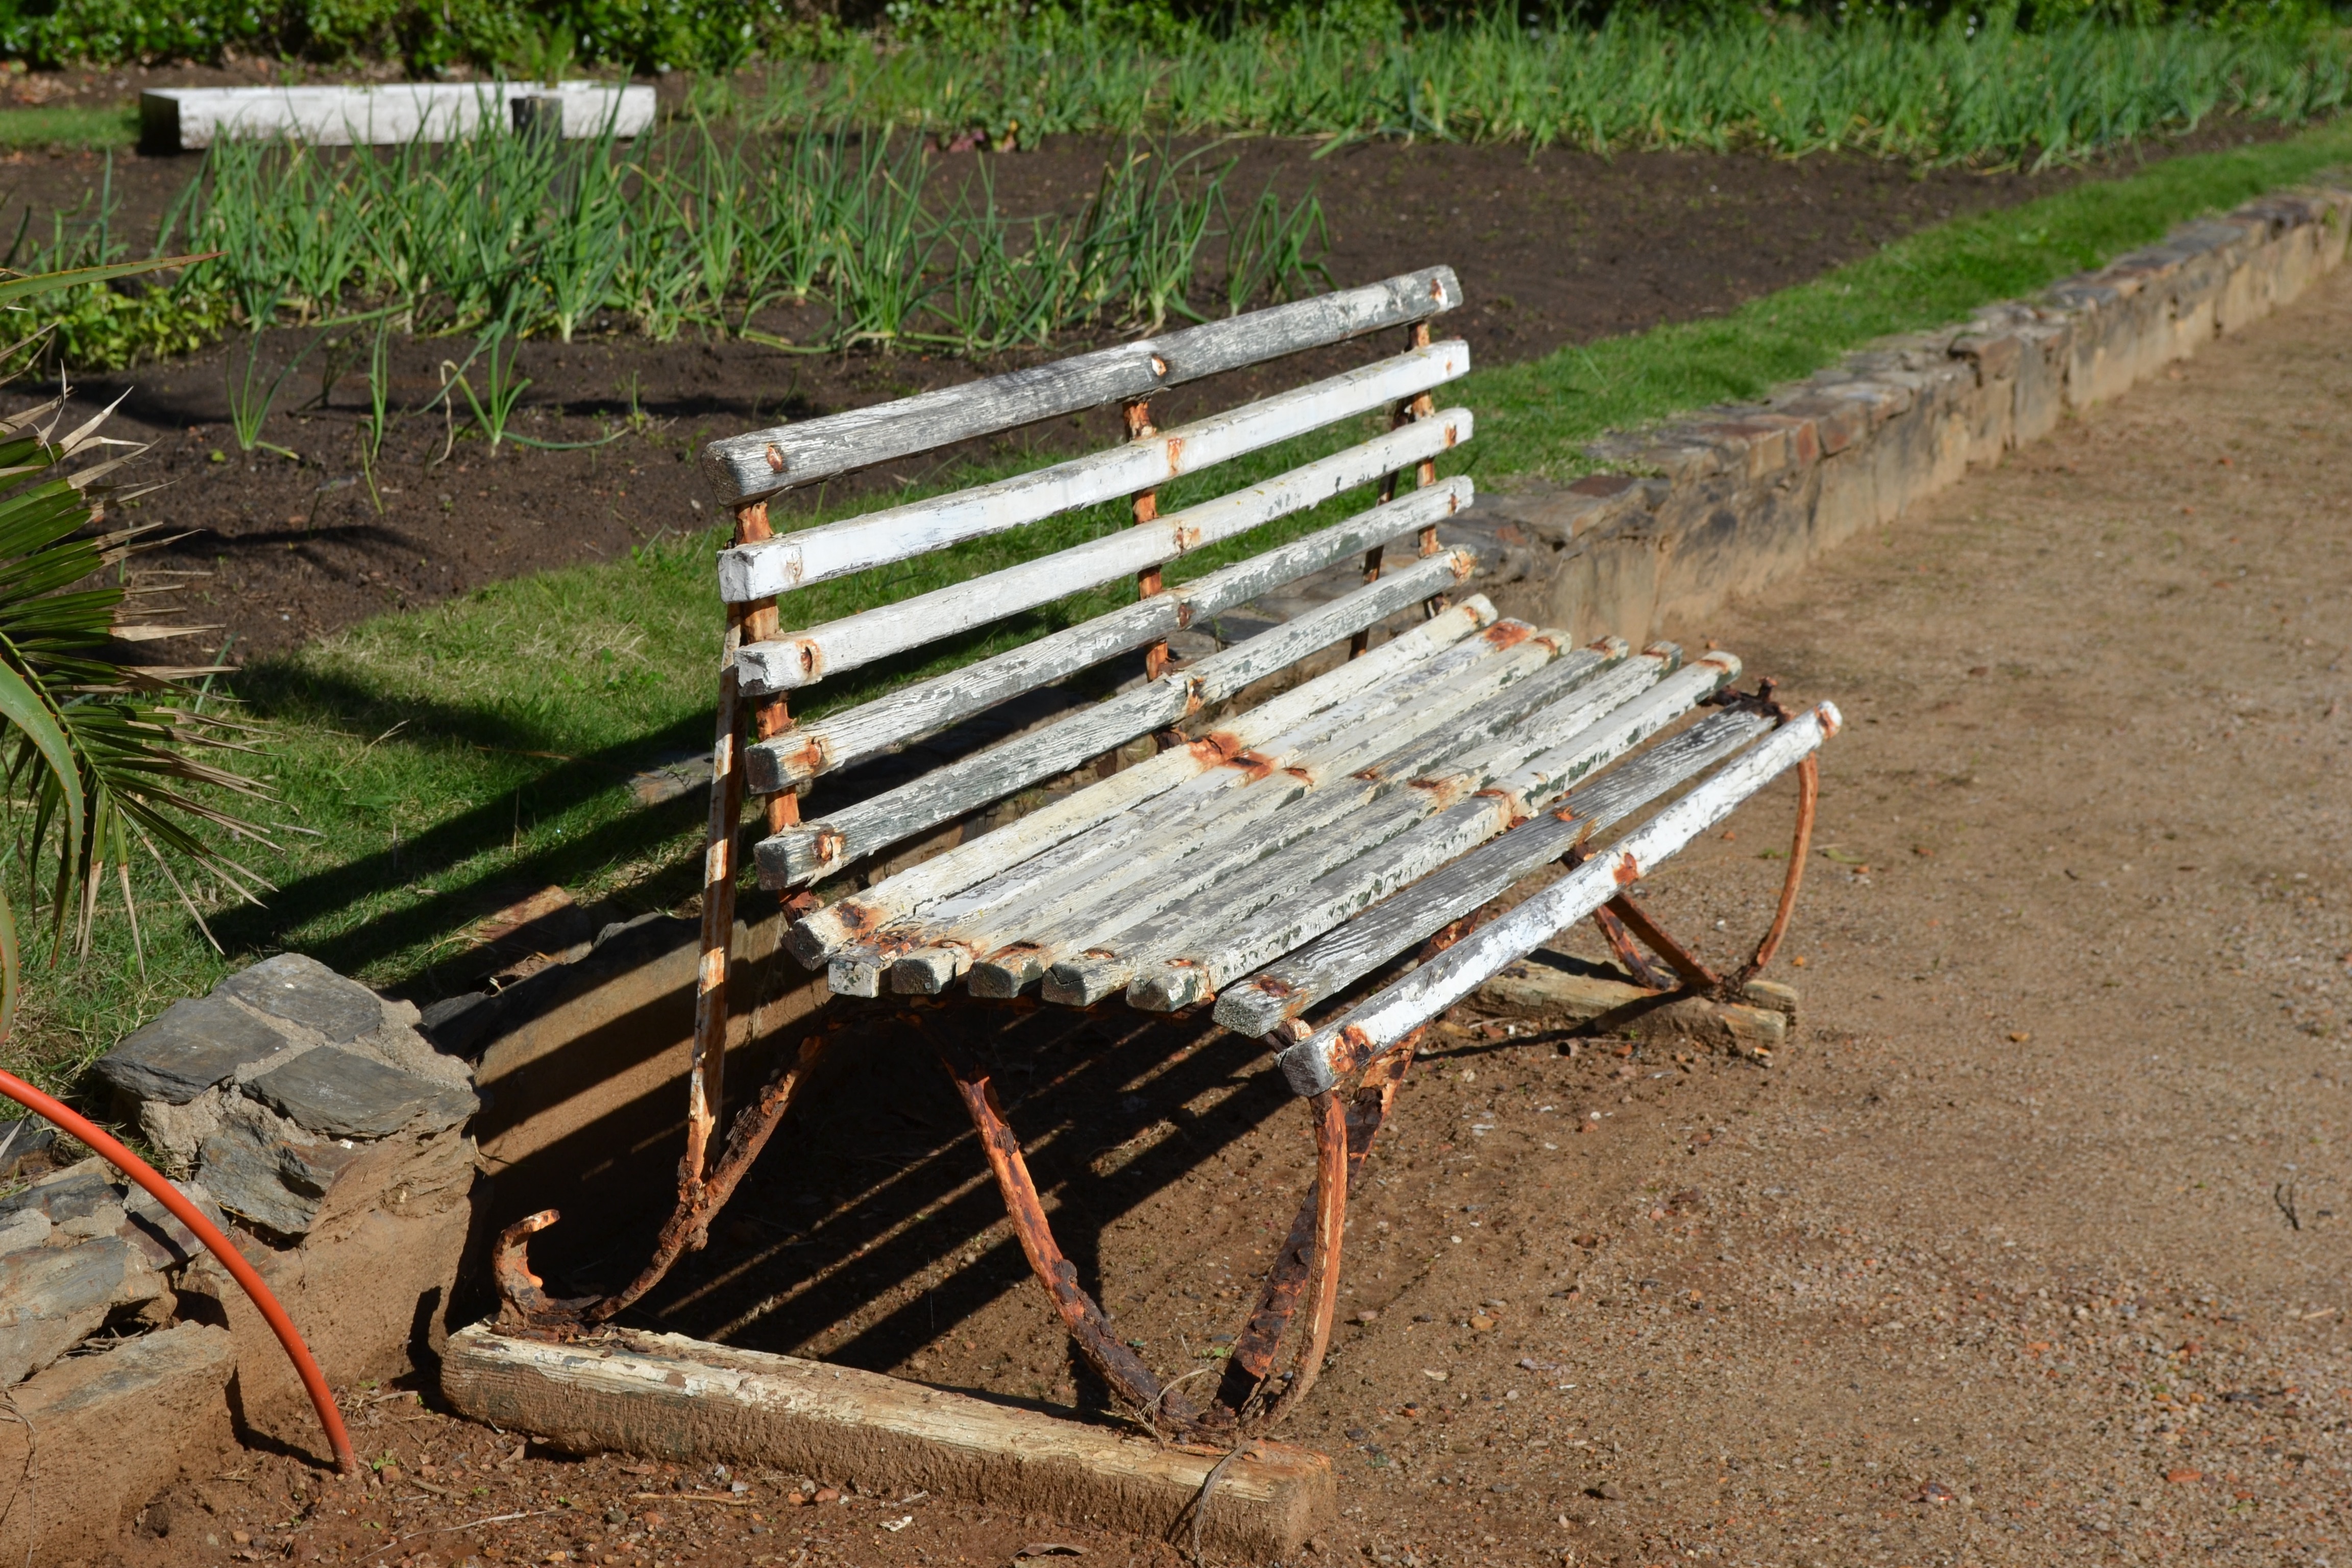
wood, bench, old, soil, agriculture, rusty